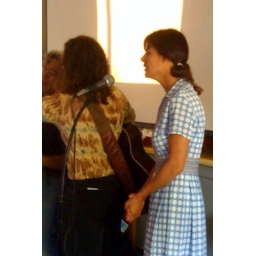
the beautiful girl in the blue dress...